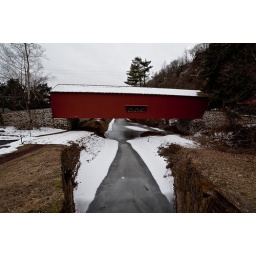
Uhlerstown wooden covered bridge over the Delaware Canal next to lock 18. Built in 1832, length 101 feet.